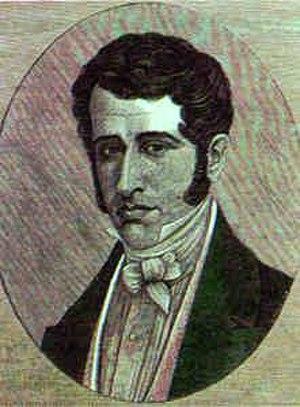
Carthagène des Indes est une ville de Colombie et la capitale du département de Bolívar. Ville portuaire, elle est située sur la côte septentrionale du pays, au bord de la mer des Caraïbes, à environ 120 km de Barranquilla. Sa population s'élève à 1 075 000 habitants.
José Fernández Madrid, né le 19 février 1789 à Carthagène des Indes et mort le 28 juin 1830 à Londres, est un homme d'État colombien.